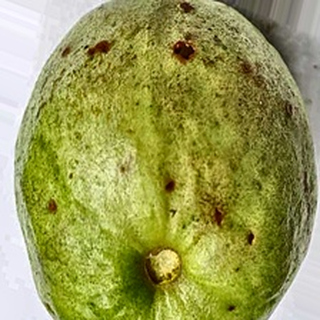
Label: guava_fruit_fly